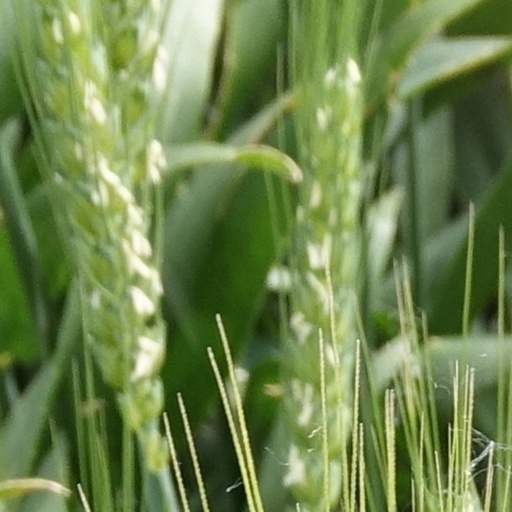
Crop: wheat